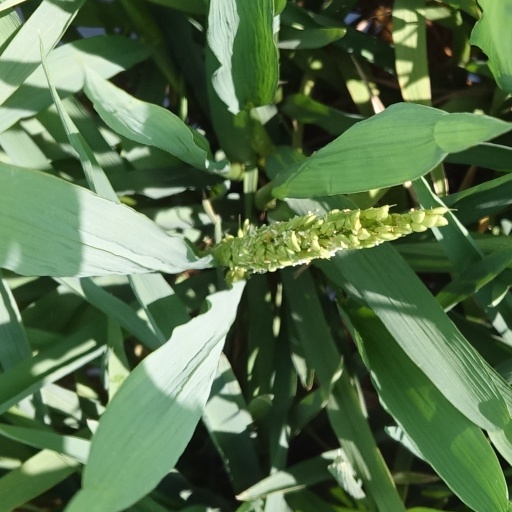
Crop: rice